General der Nachrichtenaufklärung Training Referat

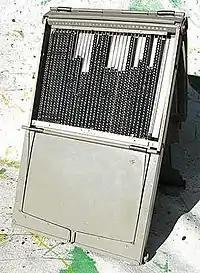
An example of a later British SKYO device. On this device, the alphabets of letters and numbers are printed vertically, with 32 sliding strips.

This method was mostly used only in the form of three-figure or 3-F codes, similar to B.3 above. 3-F codes were cryptanalysed by the German cipher agencies, General der Nachrichtenaufklärung (GDNA), OKW/Chi and the Luftnachrichten Abteilung 350.